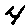
Label: 4